Orders, decorations, and medals of Indonesia

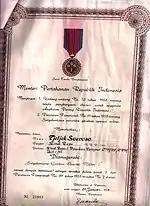
Diploma of Satyalancana GOM I

Awarded personnel of the Indonesian National Armed Forces for years of loyal and faithful service. This is one of only few awards that may be bestowed upon both enlisted personnel and officers of the Armed Forces